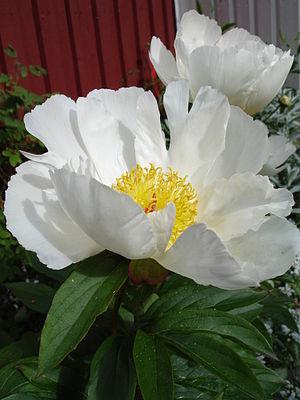
La Pivoine de Chine est une espèce de plantes herbacées vivaces de la famille des Paeoniaceae, originaire d'Asie centrale et orientale.